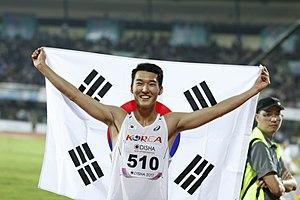
Woo Sang-hyuk est un athlète sud-coréen, spécialiste du saut en hauteur.